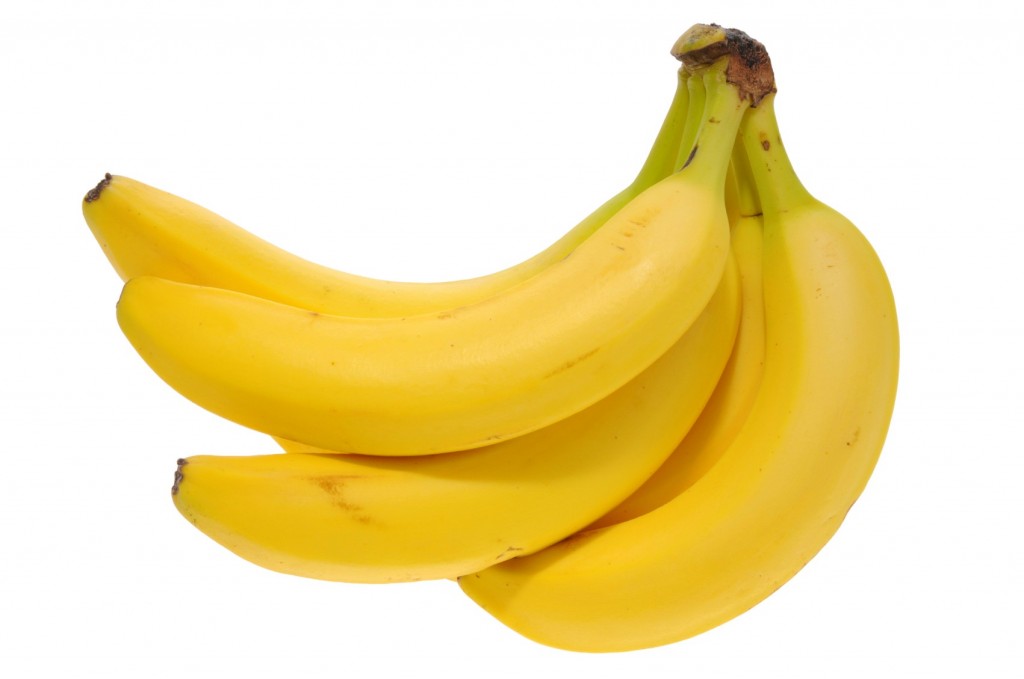
Label: Banana